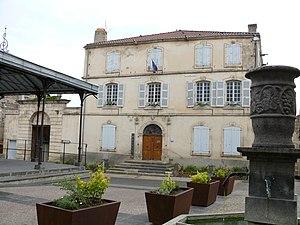
Cet article recense une partie des monuments historiques du Puy-de-Dôme, en France.